Hans Tietze

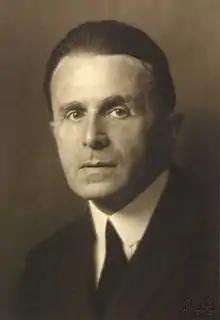
Hans Tietze (1880–1954)

The son of a Jewish lawyer, Tietze grew up in Prague in a German speaking environment. In 1893, his family moved to Vienna, Austria. From 1900 to 1903, he studied archaeology, history and art history under Alois Riegl, Julius von Schlosser and Franz Wickhoff at the University of Vienna. In 1903, he completed his Ph.D. dissertation, supervised by Wickhoff, on the topic of medieval typological representation. In 1905, he wrote his Habilitationsschrift on Annibale Caracci's frescos at the Palazzo Farnese.